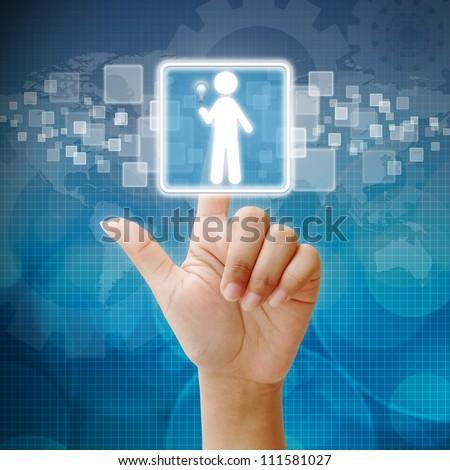
choosing the employee for business